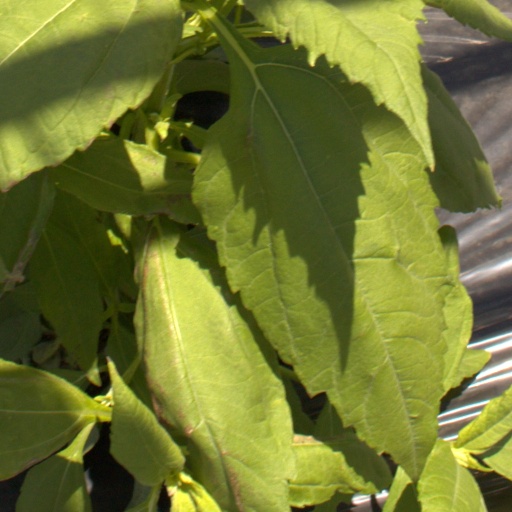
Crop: Jerusalem artichoke